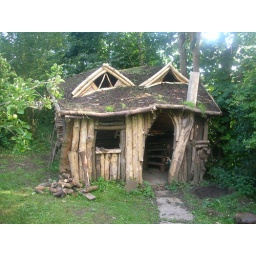
Compost thrown over the plastic sheeting makes a huge difference. The odd clump of grass shoved in at random.